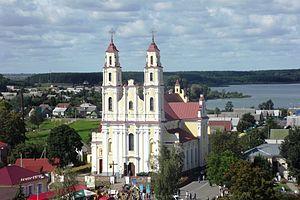
Hlybokaïe ou Gloubokoïe est une ville de la voblast de Vitebsk, en Biélorussie, et le centre administratif du raïon de Hlybokaïe. Sa population s'élevait à 19 038 habitants en 2017.